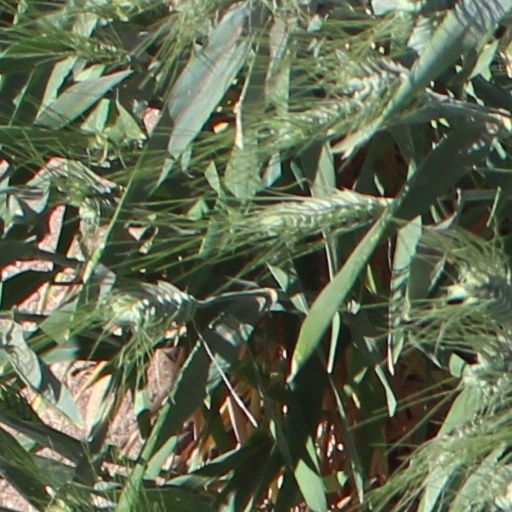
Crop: wheat